Johnny Olszewski

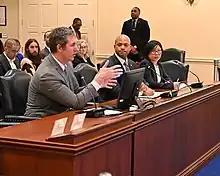
Olszewski testifies in support of the Fair Wage Act, 2023

In February 2023, Olszewski signed into law the Bring Your Own Bag Act, which incentivizes shoppers to bring their own bags when shopping for groceries by banning plastic bags at large retailers and charge customers $0.05 per paper bag in checkout. In October 2023, Olszewski vetoed a bill to allow stores to use thinner plastic bags and to exempt liquor stores from the plastic bag ban; the Baltimore County Council voted to override his veto on the liquor store exemption bill in early November, but failed to override the veto to allow thinner plastic bags.